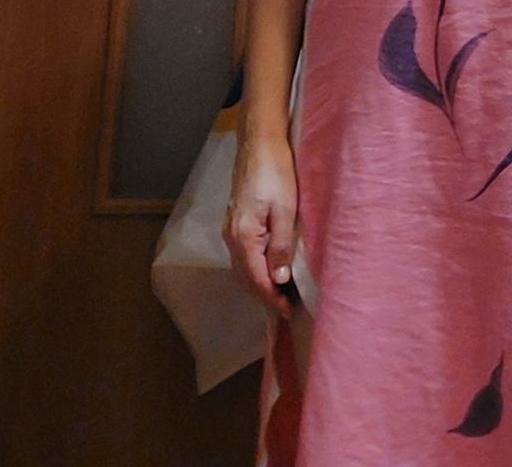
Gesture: no_gesture